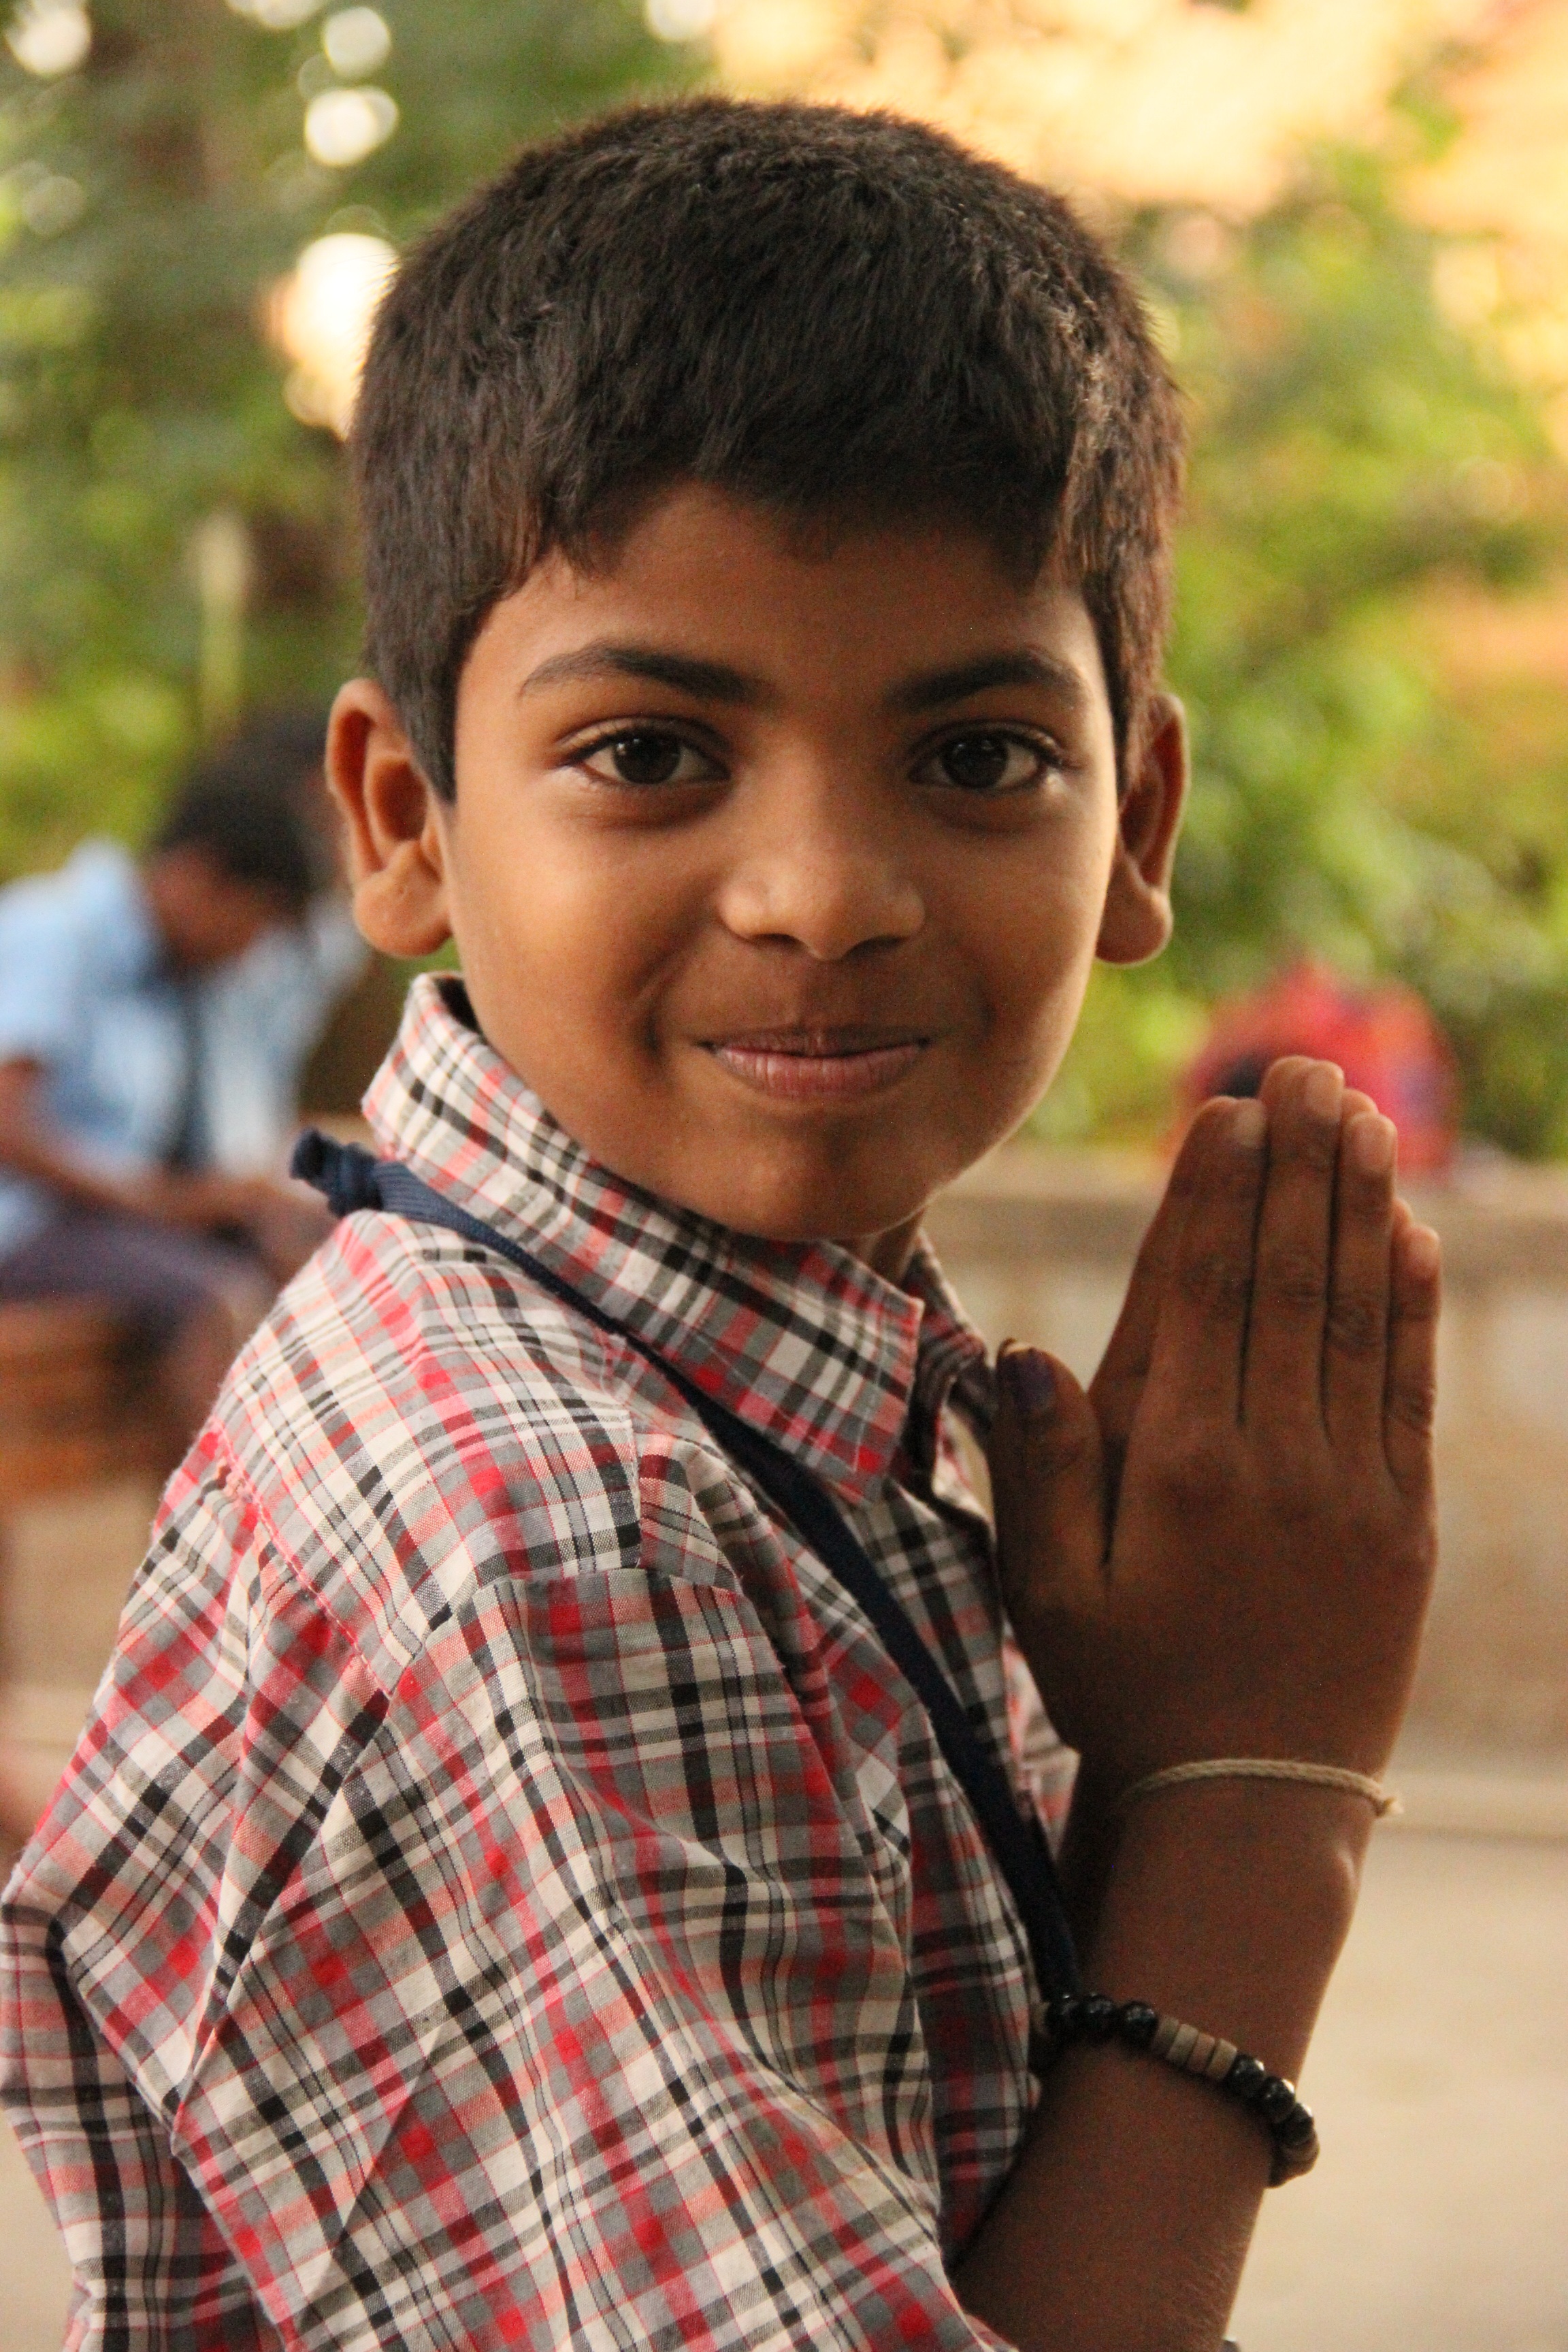
man, person, people, girl, boy, male, portrait, child, facial expression, hairstyle, smile, cheerful, toddler, skin, joy, abdomen, photo shoot, little boy, portrait photography